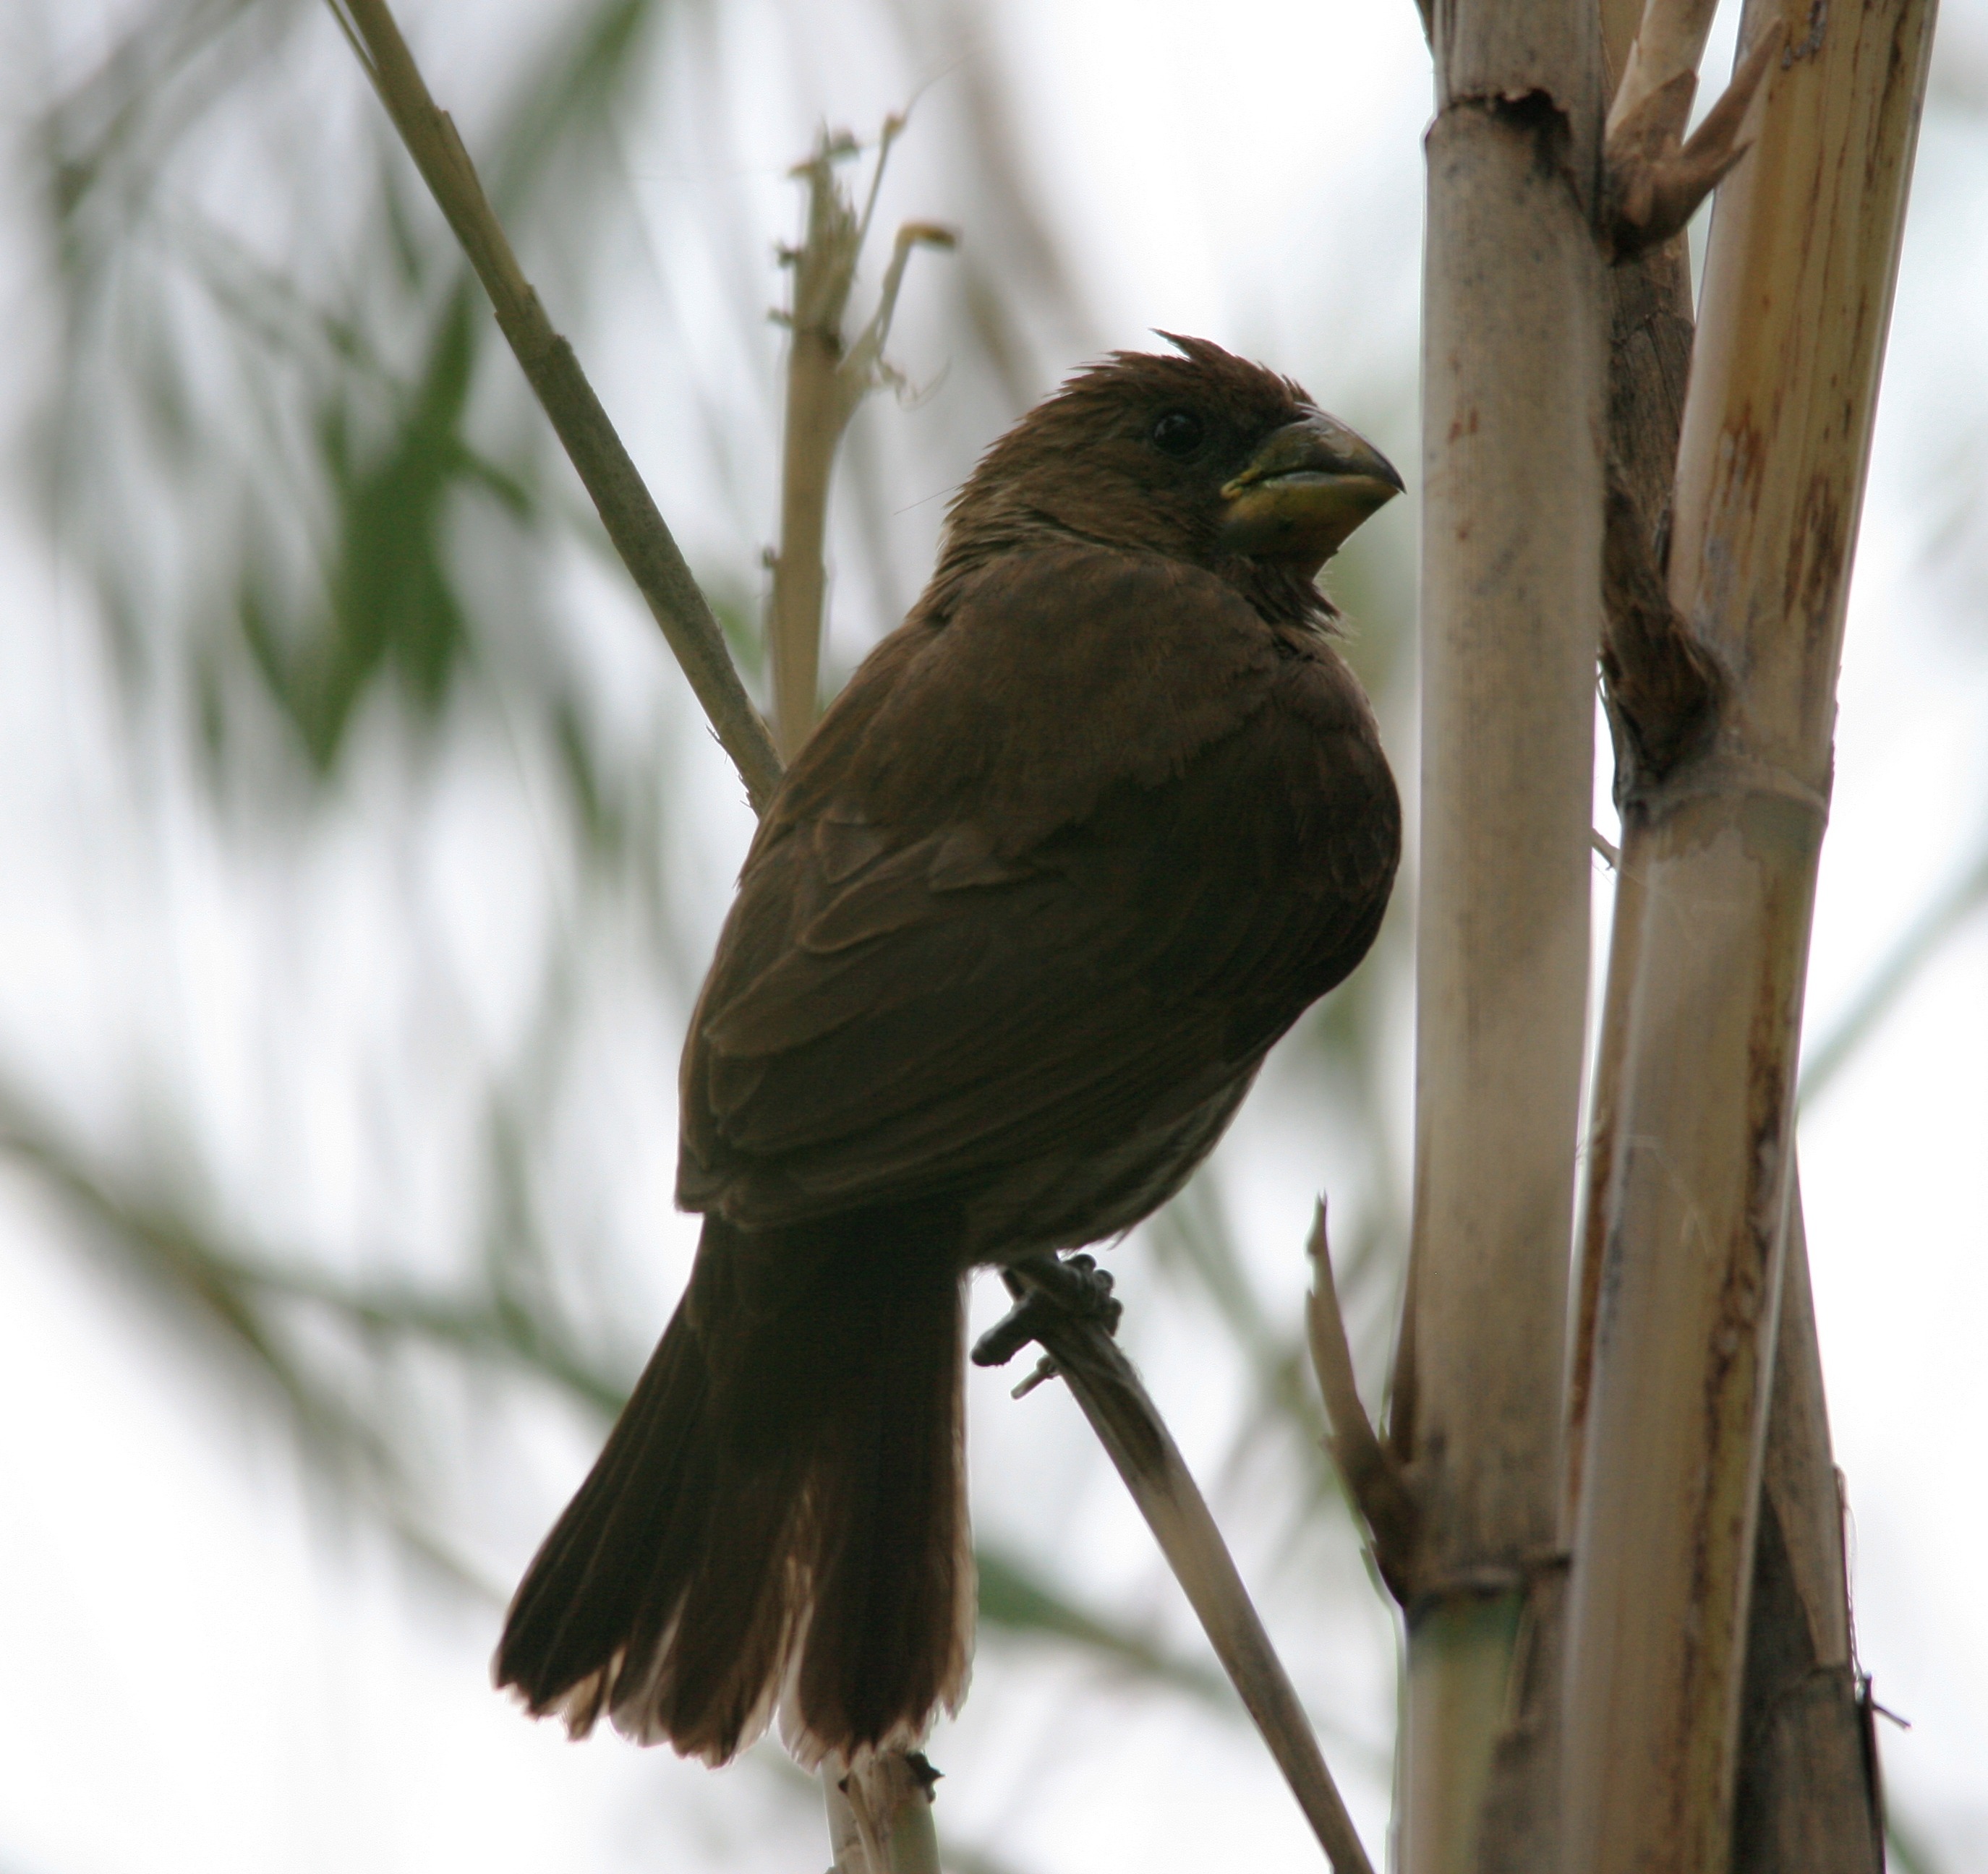
branch, bird, wing, male, wildlife, beak, brown, fauna, vertebrate, sparrow, blackbird, weaver, house sparrow, old world flycatcher, perching bird, emberizidae, thick billed weaver, grosbeak weaver, amblyospiza albifrons